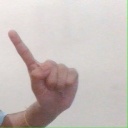
अक्षर: ए